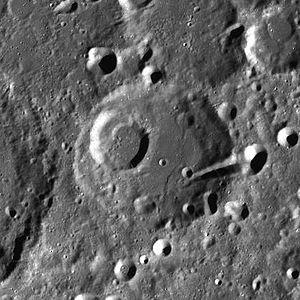
Rynine est un cratère lunaire d'un diamètre de 77,88 km qui se situe sur la face cachée de la Lune.